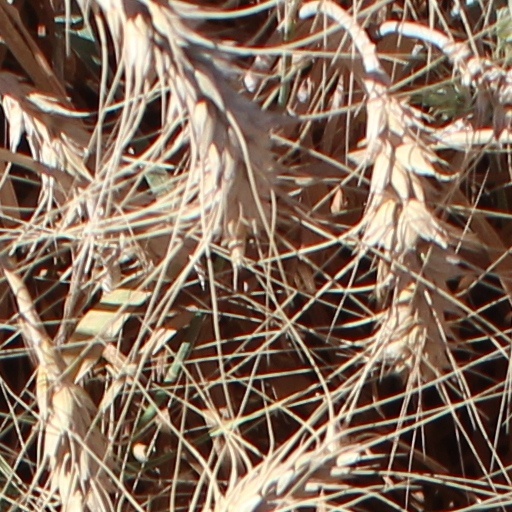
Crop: wheat